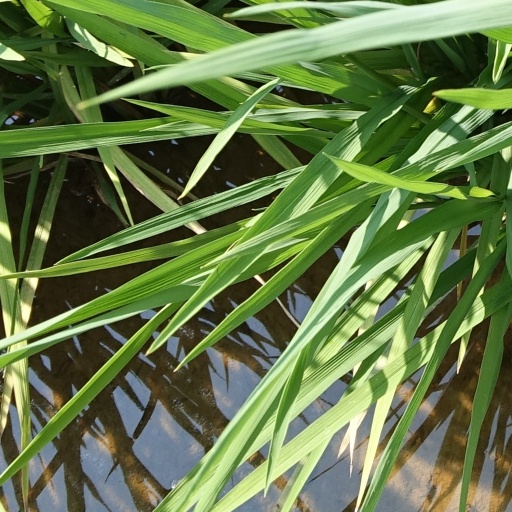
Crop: rice